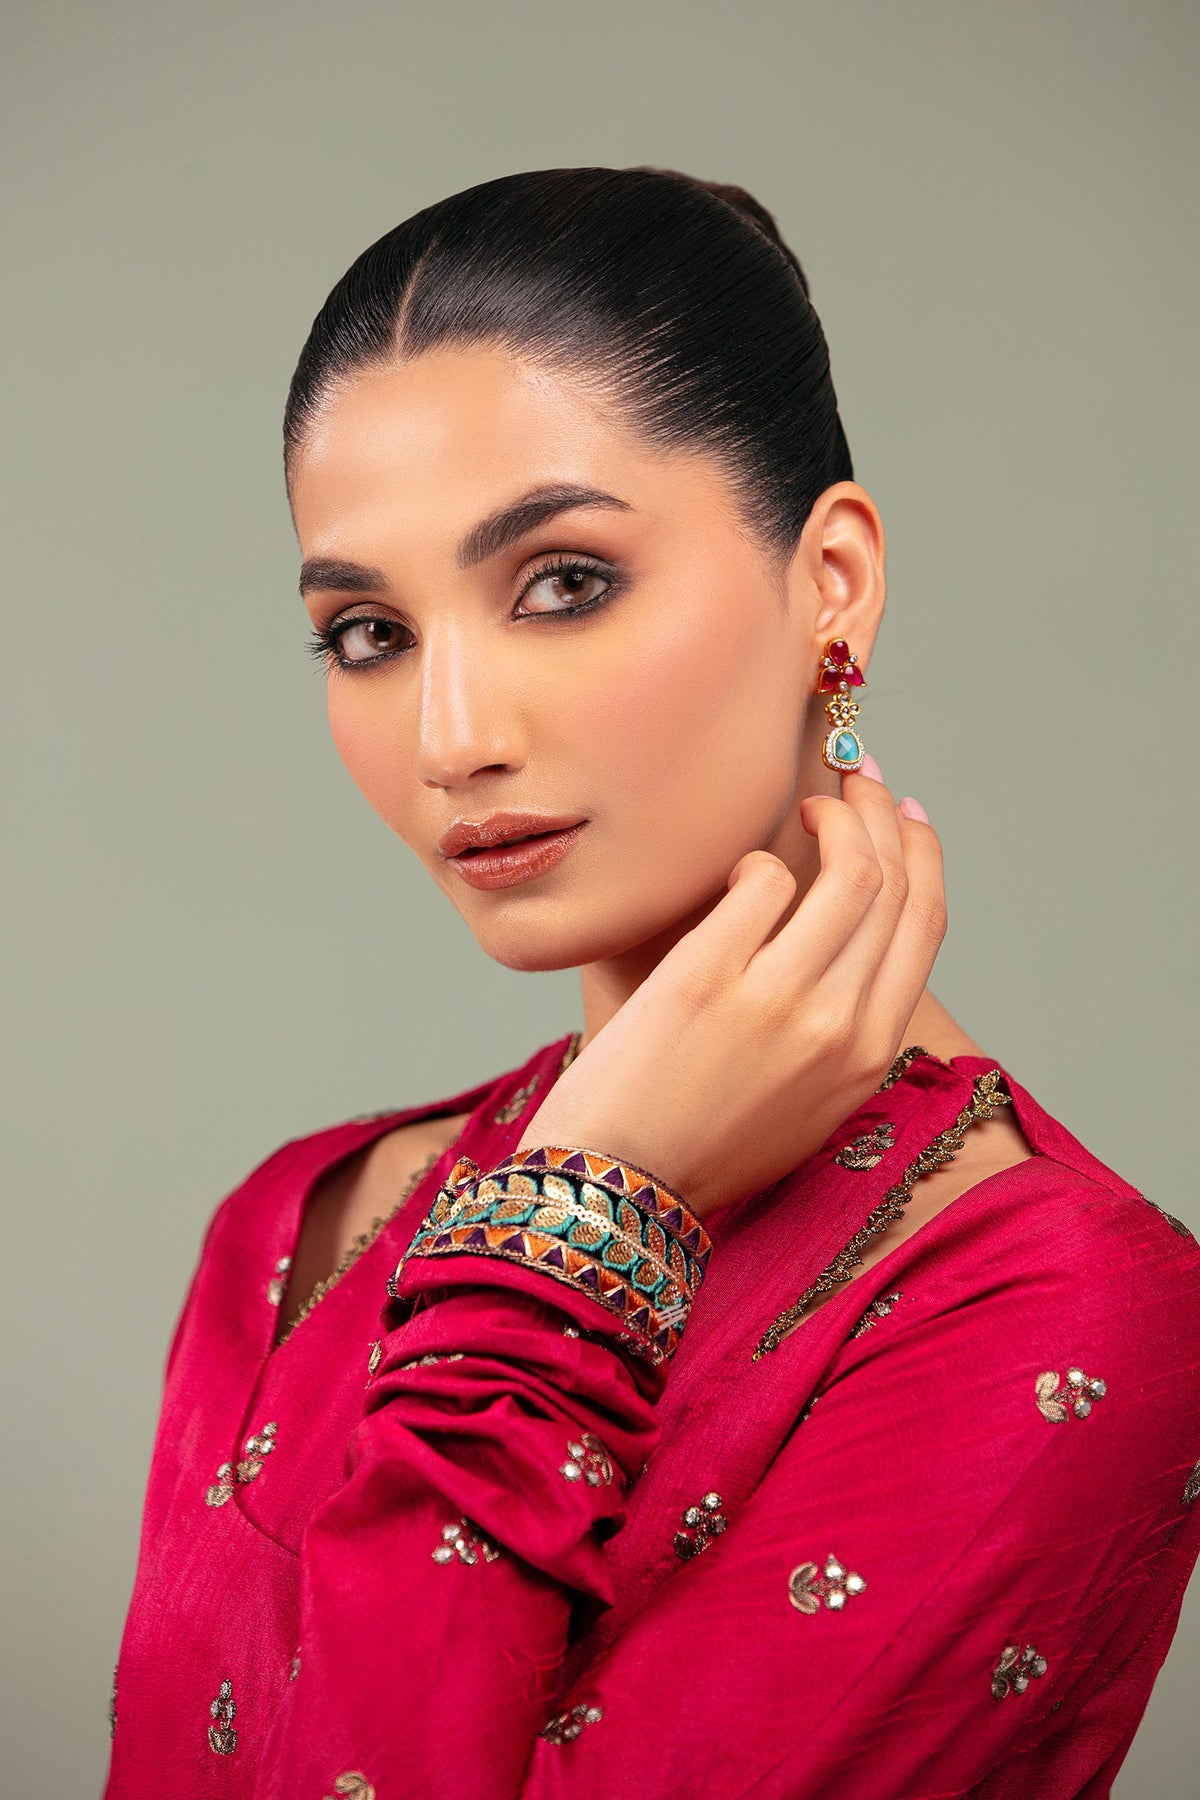
pink gold embroidered lehenga top